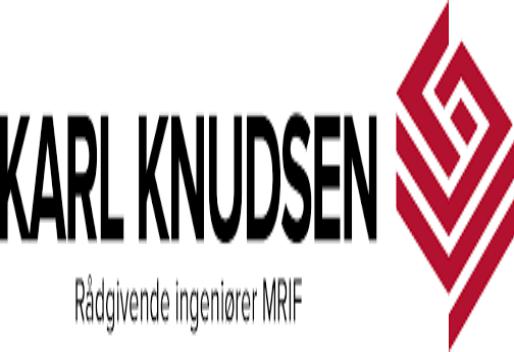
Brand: knudsen
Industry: Others